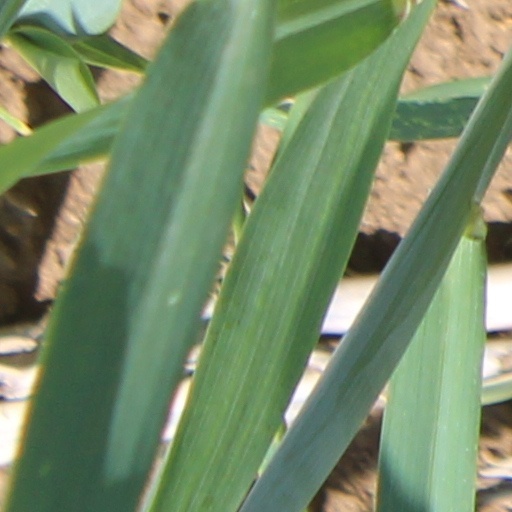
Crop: wheat